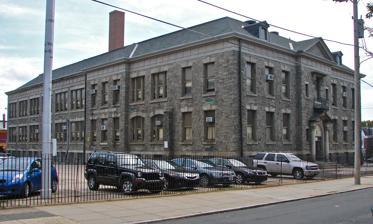
Building: Olney Elementary School
Country: United States of America
Year built: 1901
Not to be confused with Olney High School . United States historic place Olney Elementary School U.S. National Register of Historic Places Olney Elementary School, September 2010 Show map of Philadelphia Show map of Pennsylvania Show map of the United States Location 5301 North Water St., Philadelphia, Pennsylvania Coordinates 40°01′52″N 75°07′15″W / 40.0311°N 75.1209°W / 40.0311; -75.1209 Area 1 acre (0.40 ha) Built 1900–1901 Built by W.J. Smith Architect Andrew Sauer Architectural style Georgian Revival MPS Philadelphia Public Schools TR NRHP reference No. 86003311 Added to NRHP December 4, 1986 Olney Elementary School is an historic, American elementary school that is located in the Olney neighborhood of Philadelphia, Pennsylvania . It is part of the School District of Philadelphia . The building was added to the National Register of Historic Places in 1986. History and architectural features Built between 1900 and 1901, this historic structure is a two-story, ashlar and smooth limestone building that was designed in the Georgian Revival style. It features a projecting pedimented center bay and arched limestone entrance surround. The building was added to the National Register of Historic Places in 1986. References